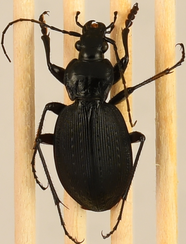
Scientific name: Carabus goryi
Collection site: Great Smoky Mountains National Park NEON (GRSM), plot GRSM_020